East London, South Africa

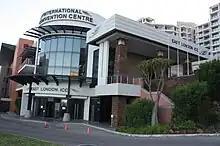
East London International Convention Centre

East London is the second largest industrial centre in the province. The motor industry is the dominant employer. A major Daimler plant is located next to the harbour, manufacturing Mercedes-Benz and other vehicles for the local market, as well as exporting to the United States and Brazil. Other industries include clothing, textiles, pharmaceuticals and food processing.